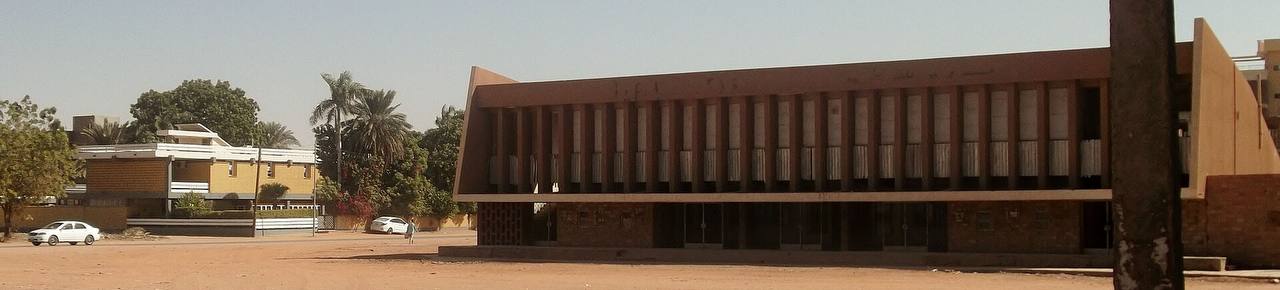
الوصف بالفصحى: مبنى سينما الصافية في وسط الحي، وبجواره منازل وأشجار
الوصف بالعامية السودانية: مبنى سينما الصافية في نص الحلة وجمبو بيوت وشجر
التصنيف: Public Spaces & Infrastructure